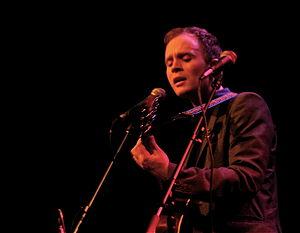
Jens Lekman, né le 6 février 1981 à Göteborg, est un auteur-compositeur-interprète suédois.